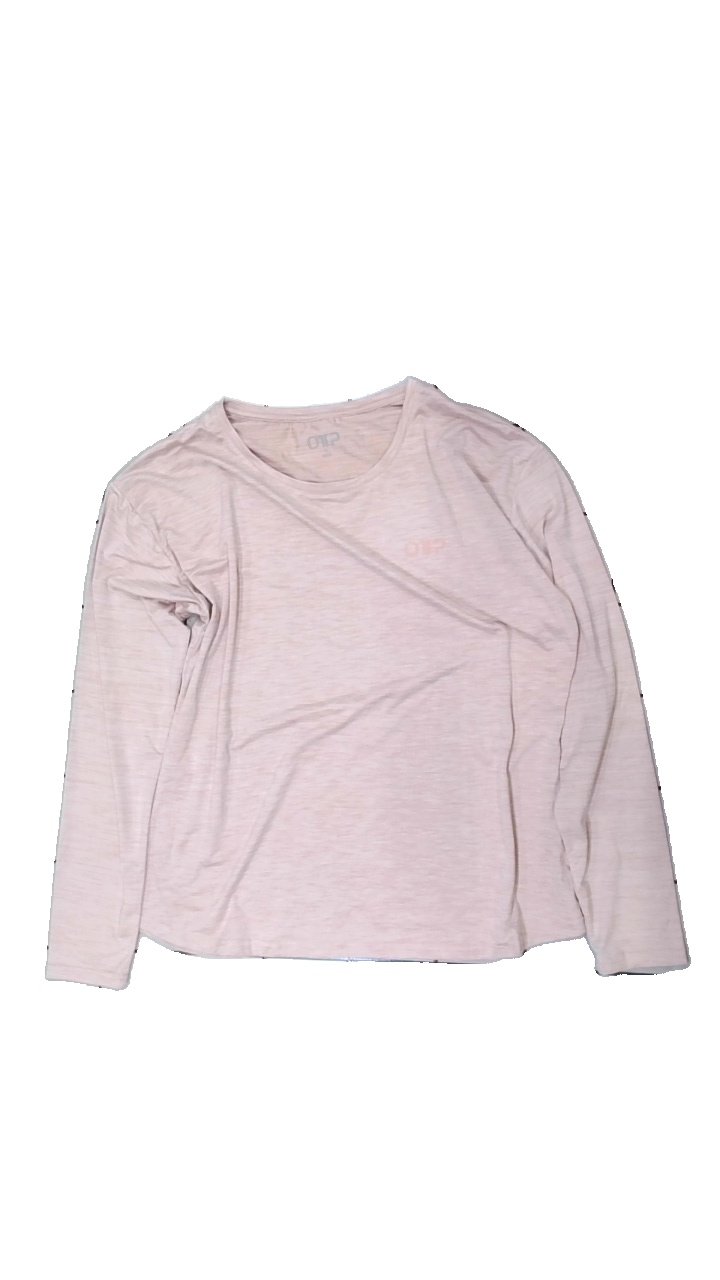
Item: Training Top (Ladies)
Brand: Otp
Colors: Pink
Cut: Regular, C-collar
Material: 77% polyester, 23% acrylic
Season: All
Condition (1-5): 4
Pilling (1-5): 4
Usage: Reuse
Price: <50